Hover!

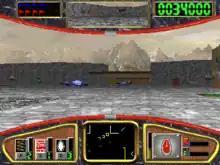
"Hover!" gameplay, showing the first map

"Hover!" has three mazes that resemble a medieval castle, a futuristic city, and a sewer. Each maze has its own unique texture maps, music theme, and spawn locations.